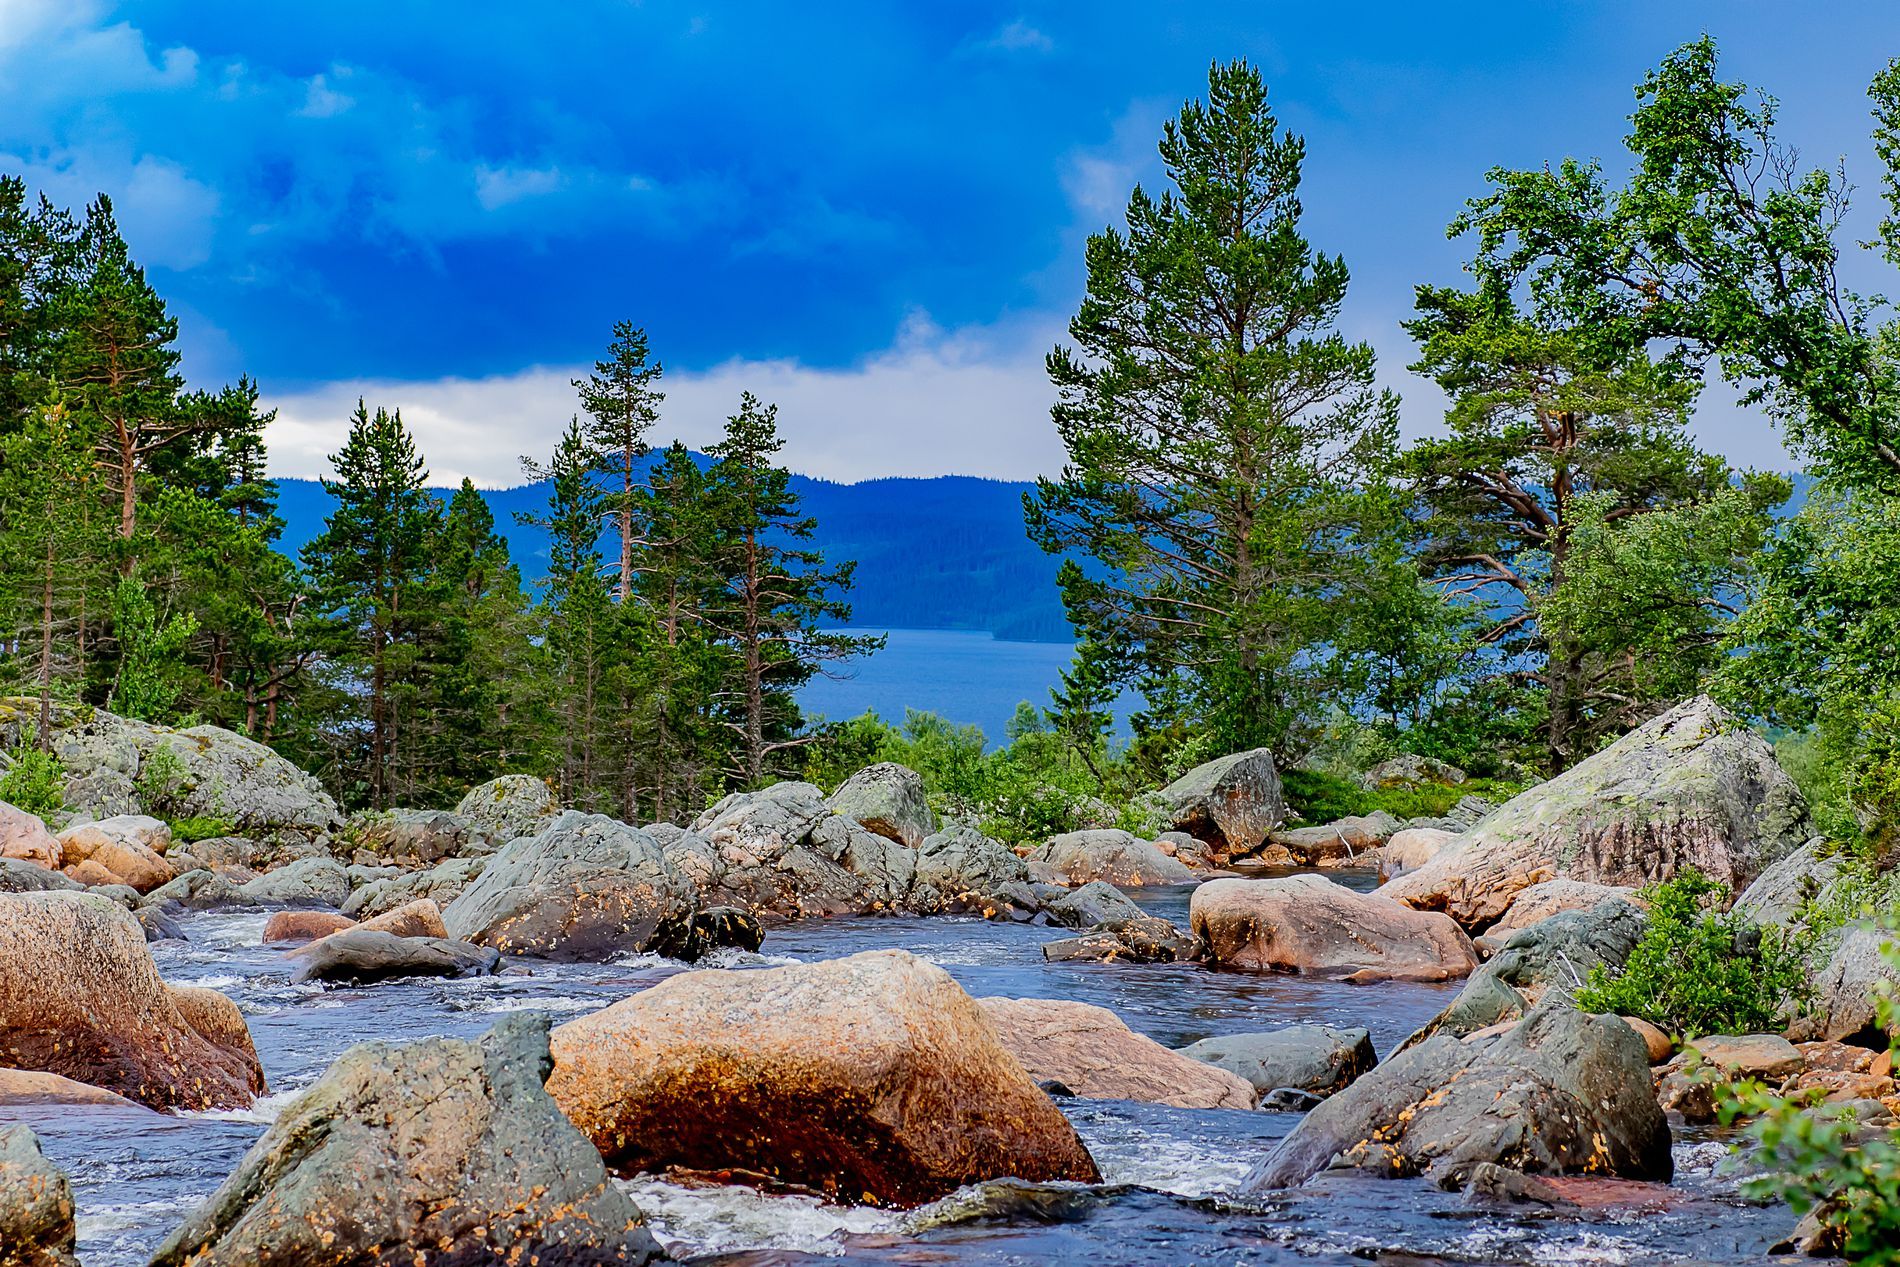
River Through Forest.
river flowing from the foreground to the mid-ground, where it meanders amidst large rocks and boulders.  The rocks vary in size and shape, creating a textured surface. The primary subjects are the rocks, the river, and the surrounding forest. The forest is dense and vibrant. the sky is cloudy.
wide angle shot. The rocks are various shades of gray, brown, and pink, showing varied textures and patterns. The river is clear and slightly turbulent where it runs over the rocks. The scene is dominated by the natural elements; the forest, water, and rocks, creating a sense of wildness and serenity.
The setting is a mountainous region with a clear, fast flowing river. The lighting is soft and diffused, possibly from an overcast sky impression is one of natural beauty.
Labels: Nature, Outdoors, Wilderness, Plant, Tree, Scenery, Fir, Landscape, Rock, Vegetation, Water, Land, Rainforest, Sea, Creek, Stream, Woodland, Pine, Grove, Shoreline, Conifer, Summer, Lake, Jungle, Sky, Beach, Coast, Trees, Forest, Rocks
Camera: Canon Canon EOS 7D Mark II
Lens: 70mm, Sigma 50mm f/1.4 EX DG HSM + 1.4x
Aperture: F5
Exposure: 1/200 sec
ISO: 400
Focal length: 70.0 mm